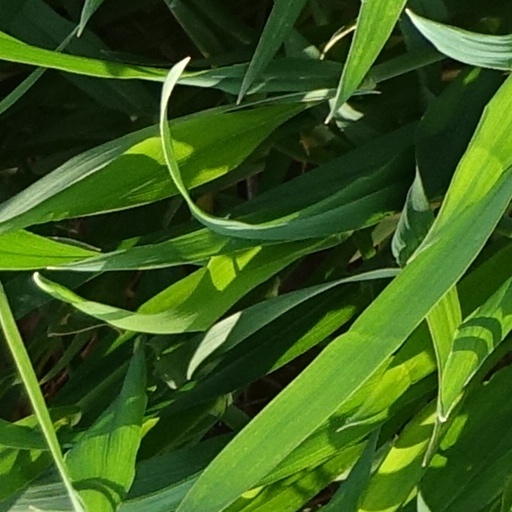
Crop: wheat